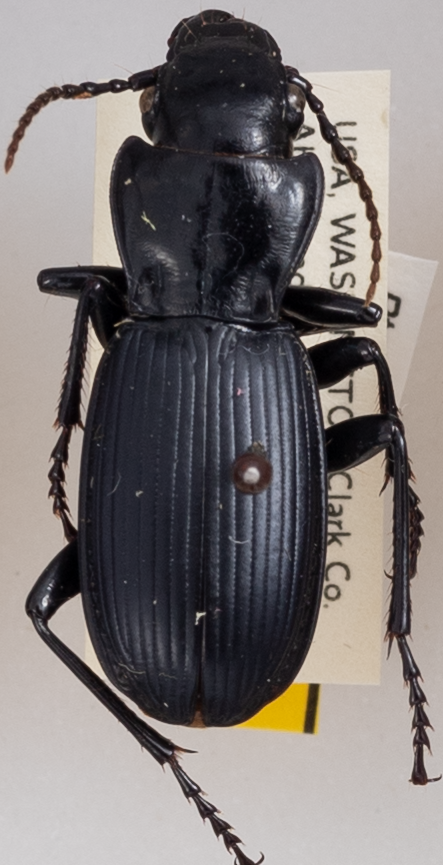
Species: Pterostichus lama
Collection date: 2019-05-14
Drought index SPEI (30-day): -2.09
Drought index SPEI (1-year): -2.09
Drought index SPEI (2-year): -2.09